This Is Cinerama

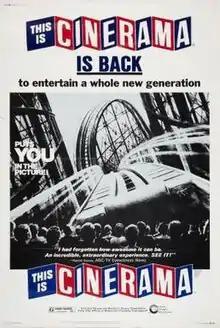
US re-release film poster

This Is Cinerama is a 1952 American documentary film directed by Mike Todd, Michael Todd Jr., Walter A. Thompson and Fred Rickey and starring Lowell Thomas. It is designed to introduce the widescreen process Cinerama, which broadens the aspect ratio so that the viewer's peripheral vision is involved. "This Is Cinerama" premiered on September 30, 1952, at the Broadway Theatre in New York City.